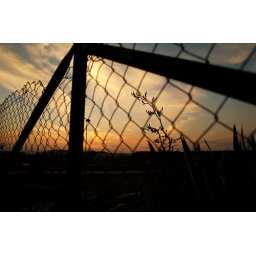
beyond this fence is the construction site for the upgrading of the train station here in El Prat de Llobregat...